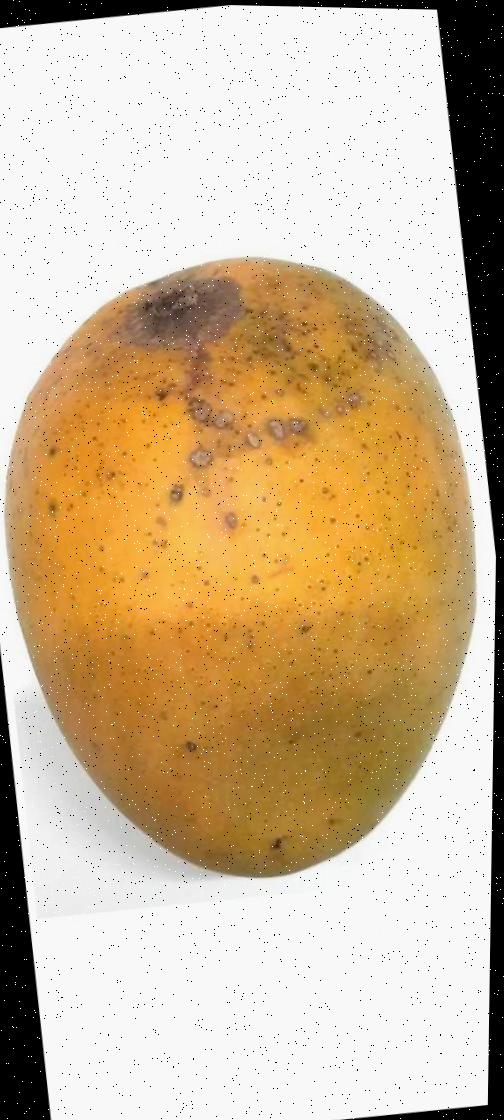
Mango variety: Himsagor